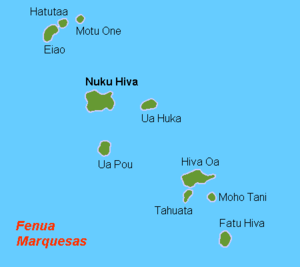
Marquesasøerne
Kort over Marquesasøerne
Marquesasøerne er en øgruppe i Fransk Polynesien i den sydlige del af Stillehavet 1.600 km nord for Tahiti. Marquesasøerne ligger på 9° 00S, 139° 30W.